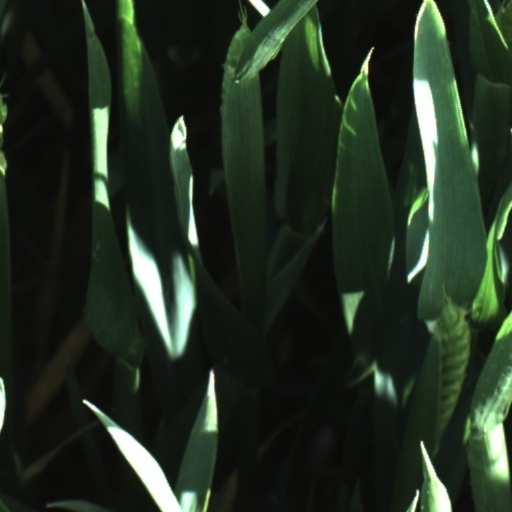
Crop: wheat